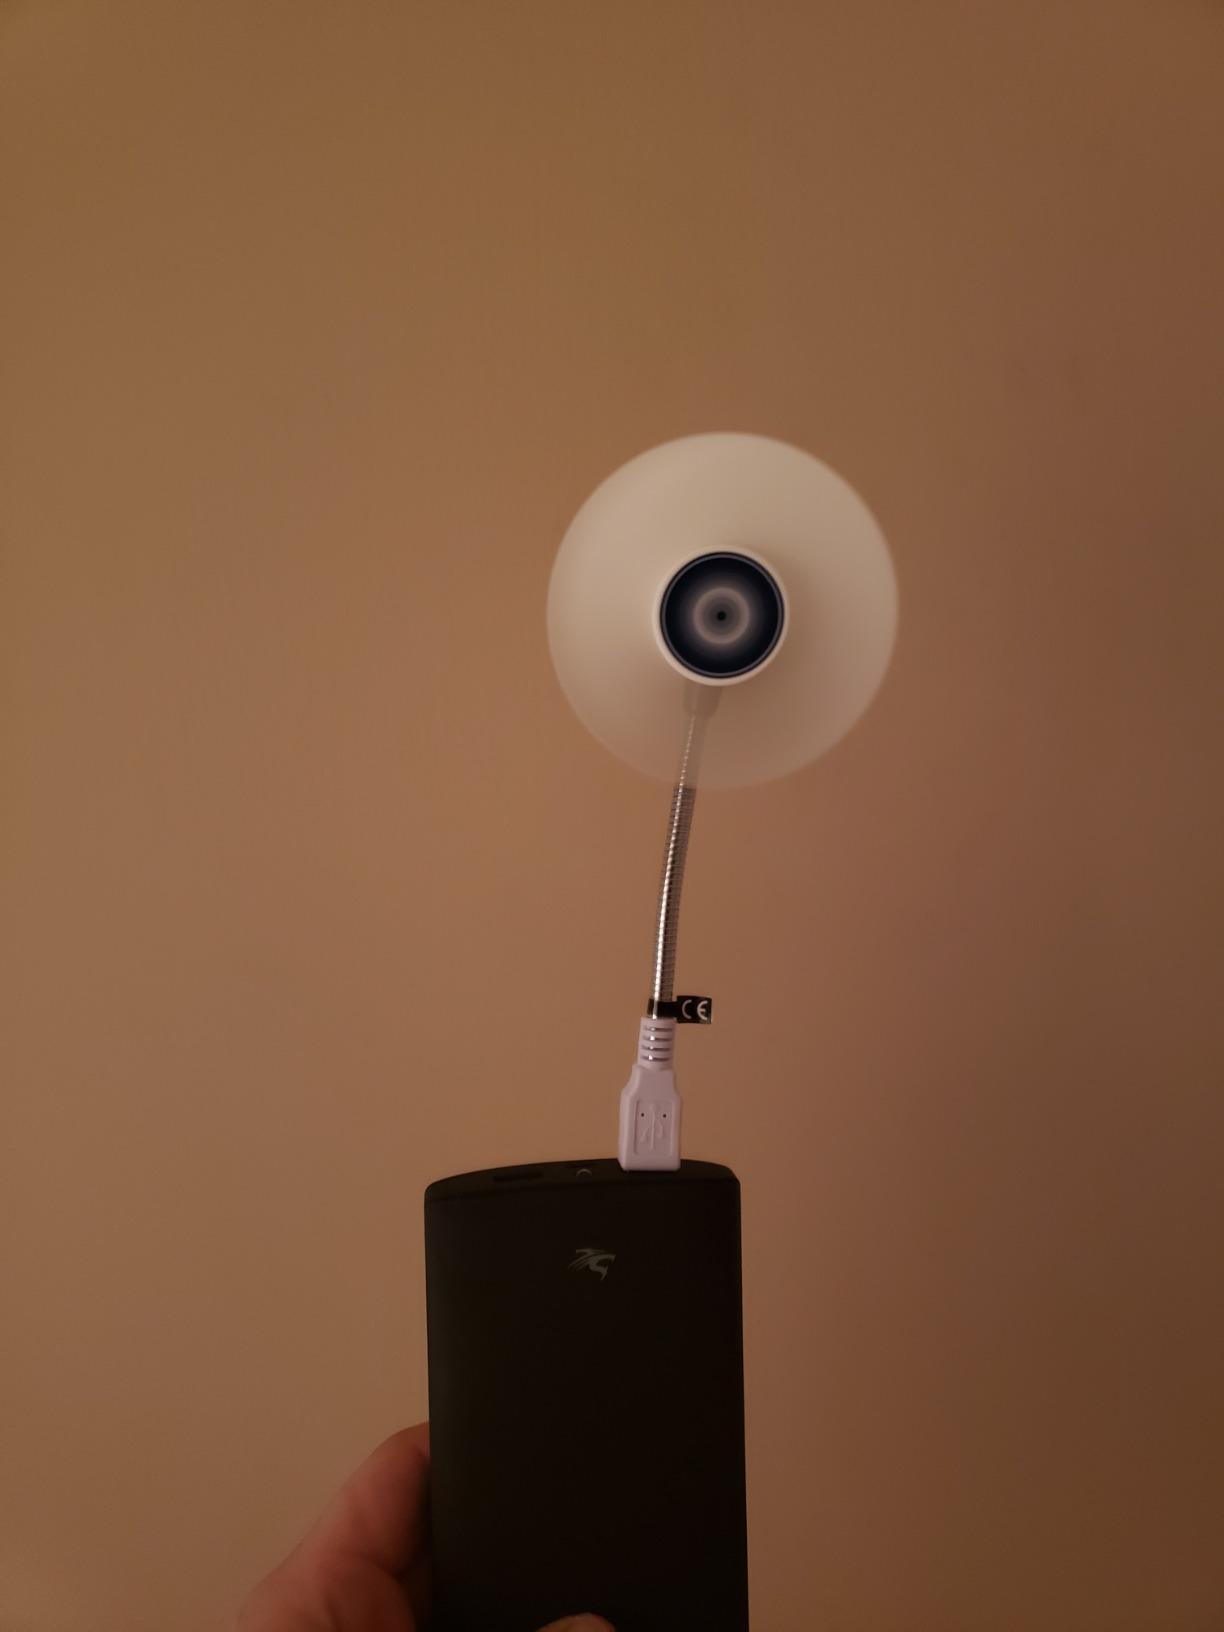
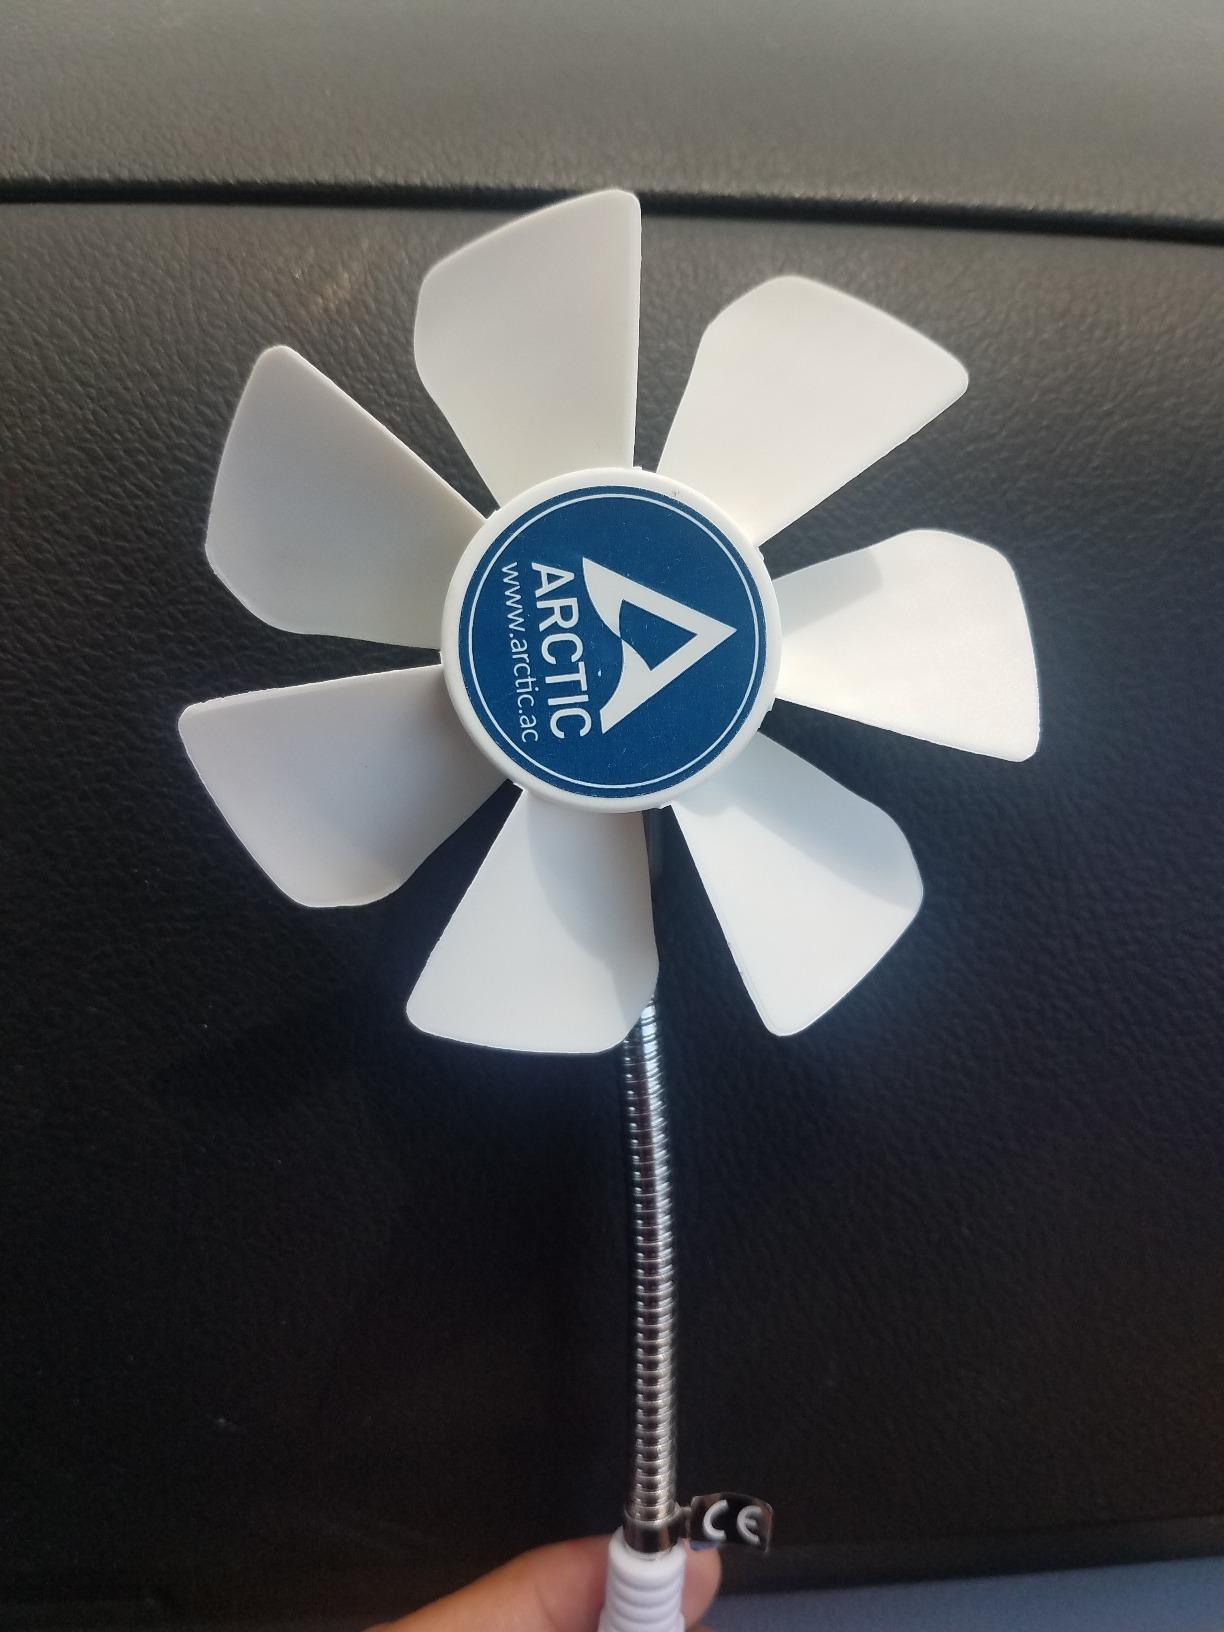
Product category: fan
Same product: yes